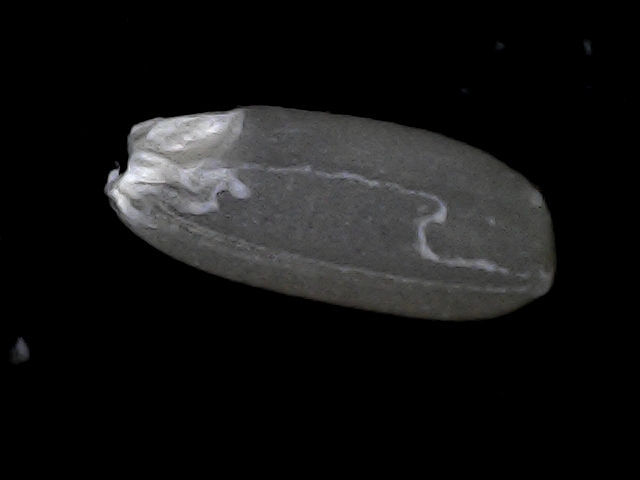
Rice variety: BD95